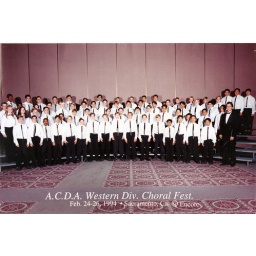
I am the boy in the glasses to the immediate left of the conductor, Mark Lanford.